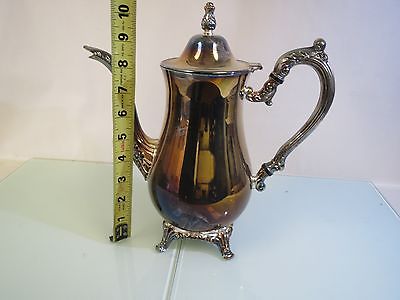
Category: kettle